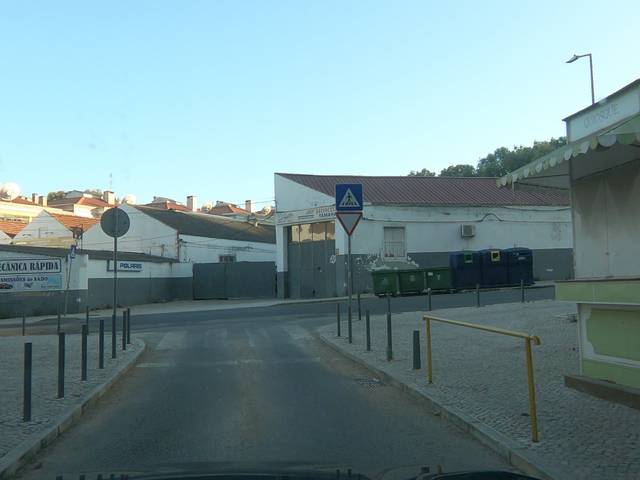
Region: Portugal
Coordinates: 38.527, -8.9